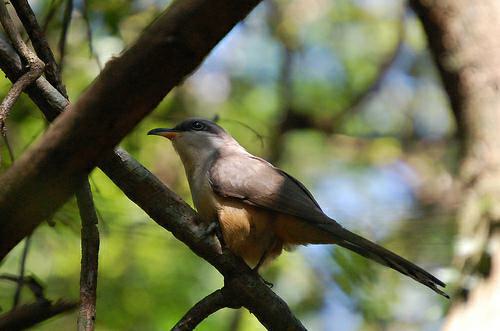
A photo of a mangrove cuckoo